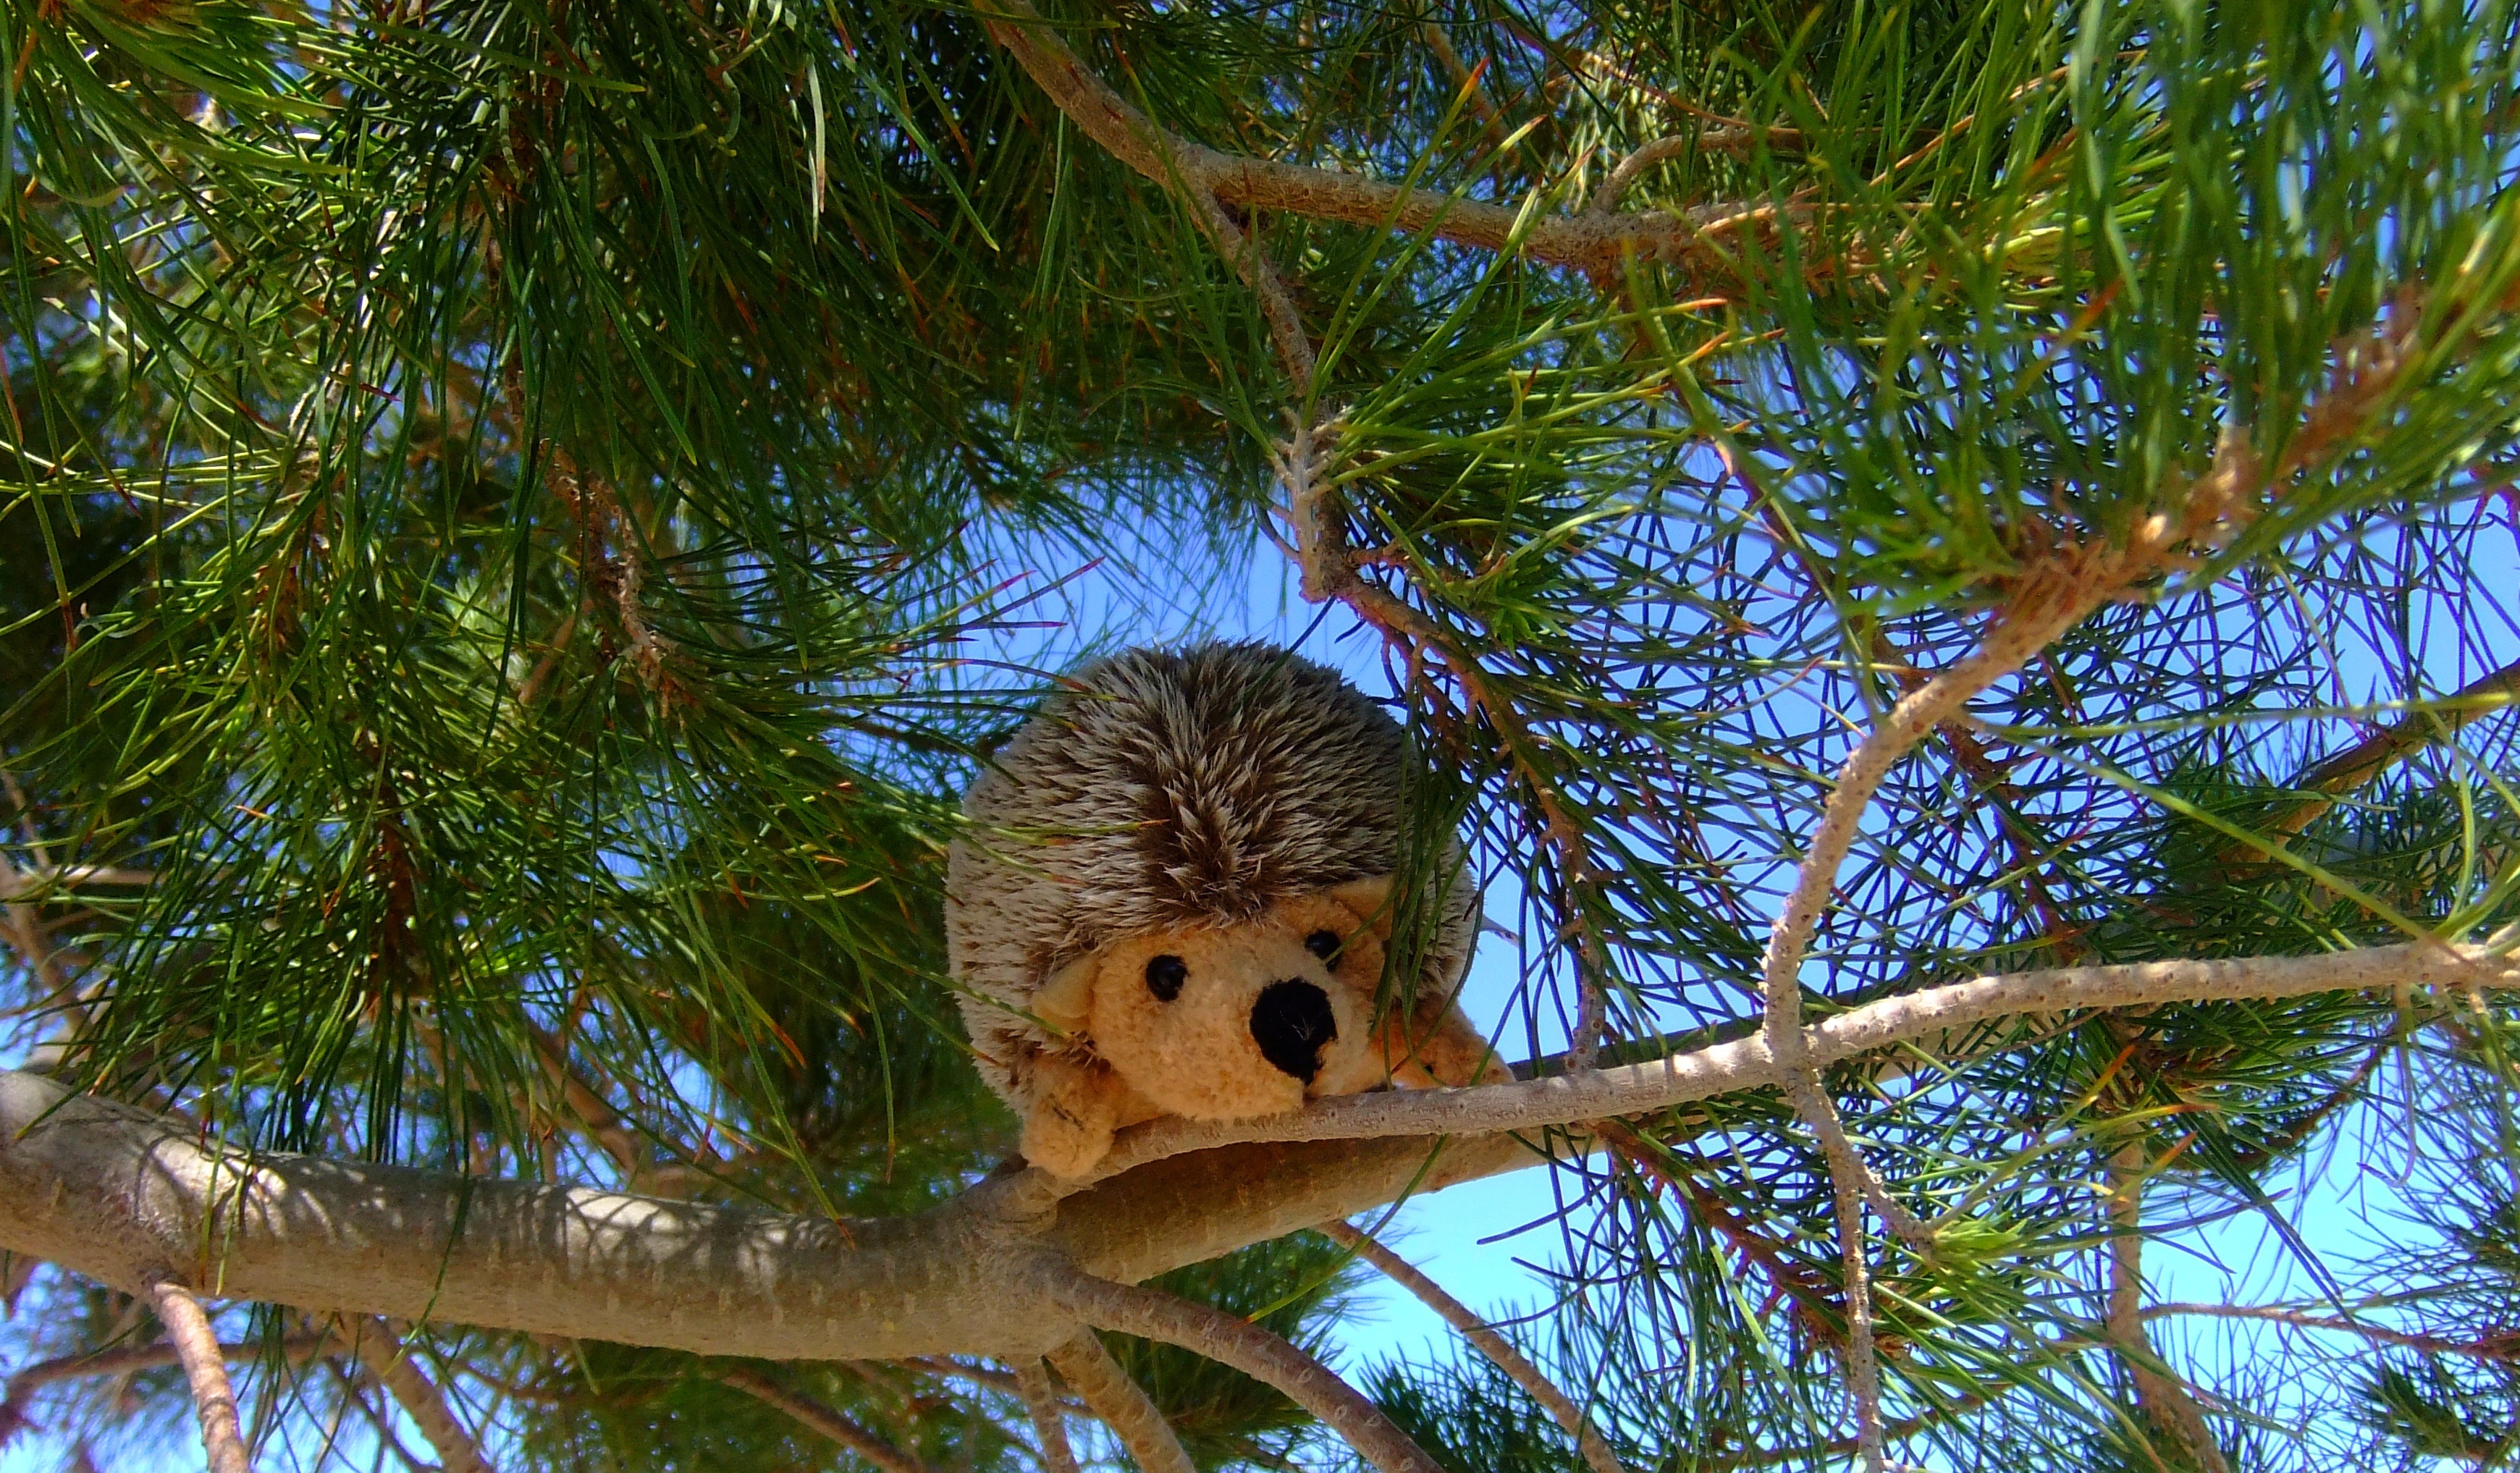
tree, branch, bird, play, flower, animal, cute, wildlife, jungle, toy, fauna, hedgehog, stuffed animal, soft toy, stuffed toy, plush toy, children's toy, woody plant, plush animal, toy hedgehog